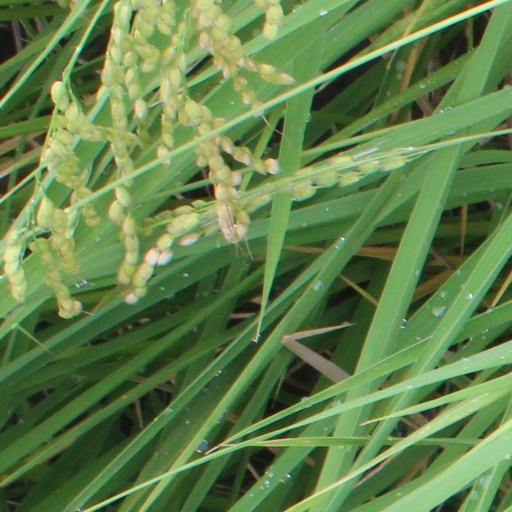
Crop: rice